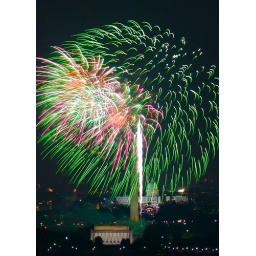
July 4th 2007 Fireworks photos taken from the 14th floor of my building in Arlington, VA